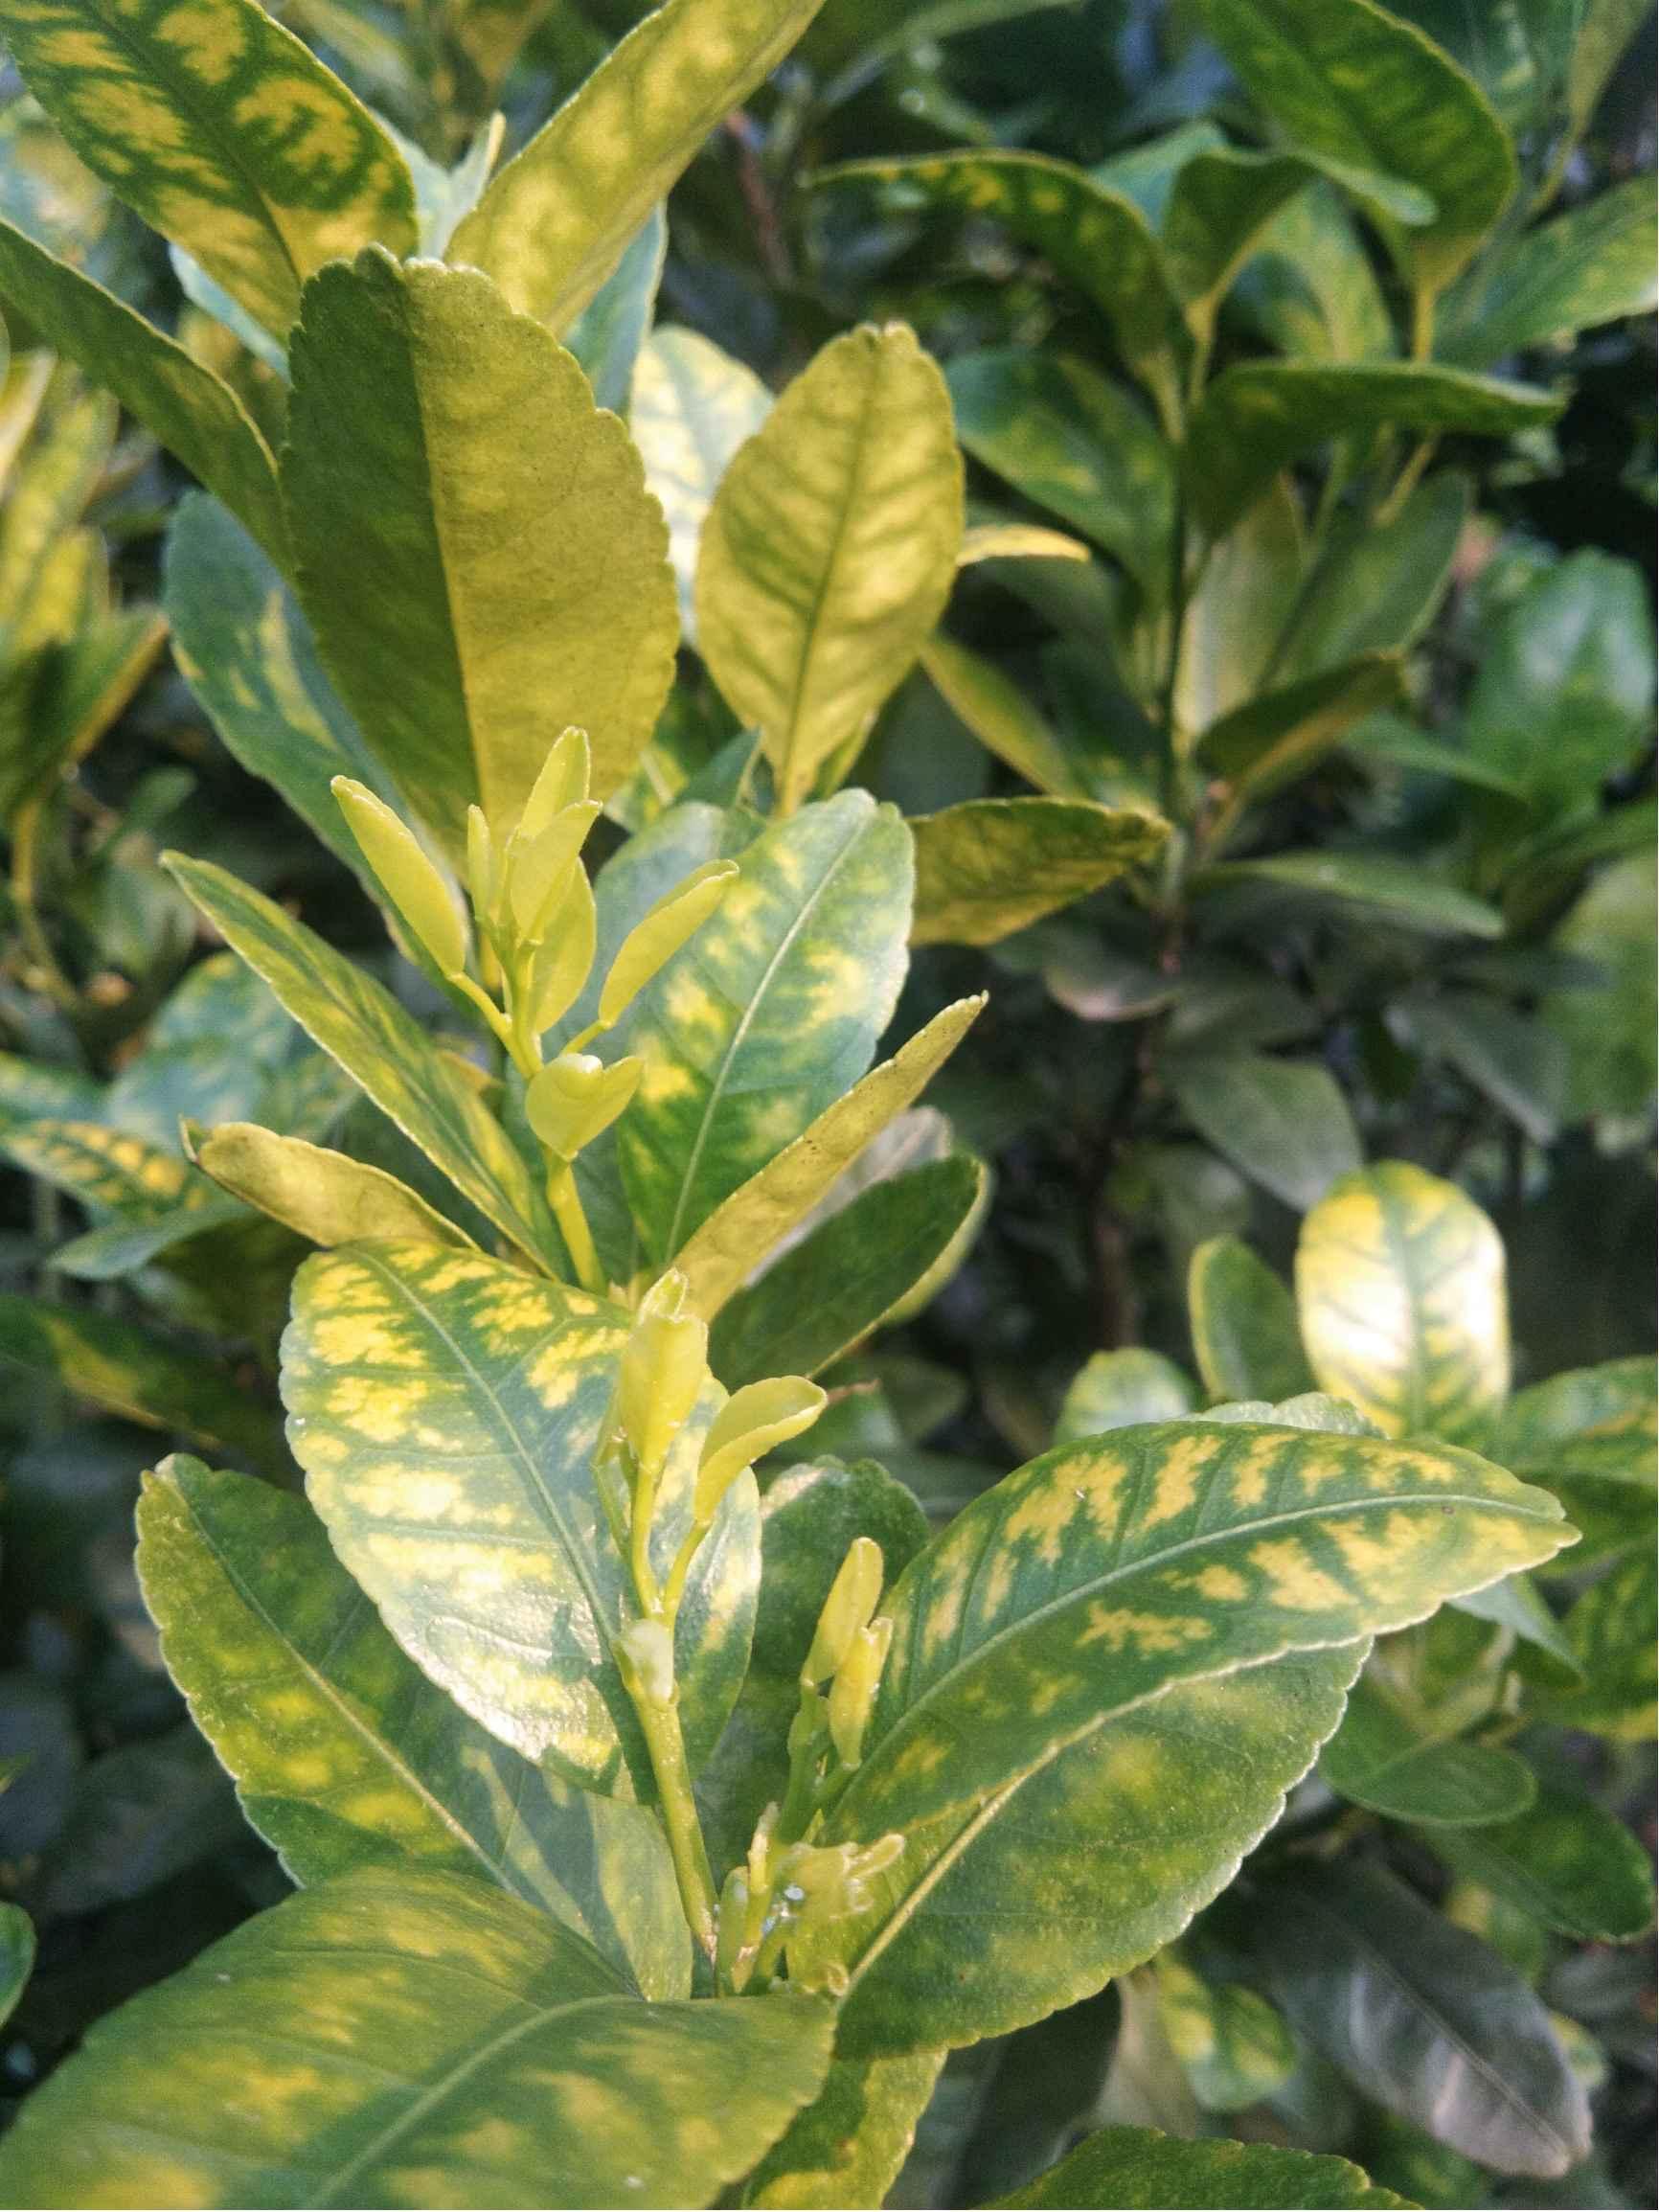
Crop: unknown
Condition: citrus_citrus_greening_disease